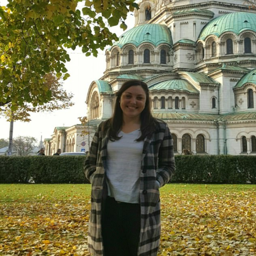
a haunting post from person on her online travel blog read